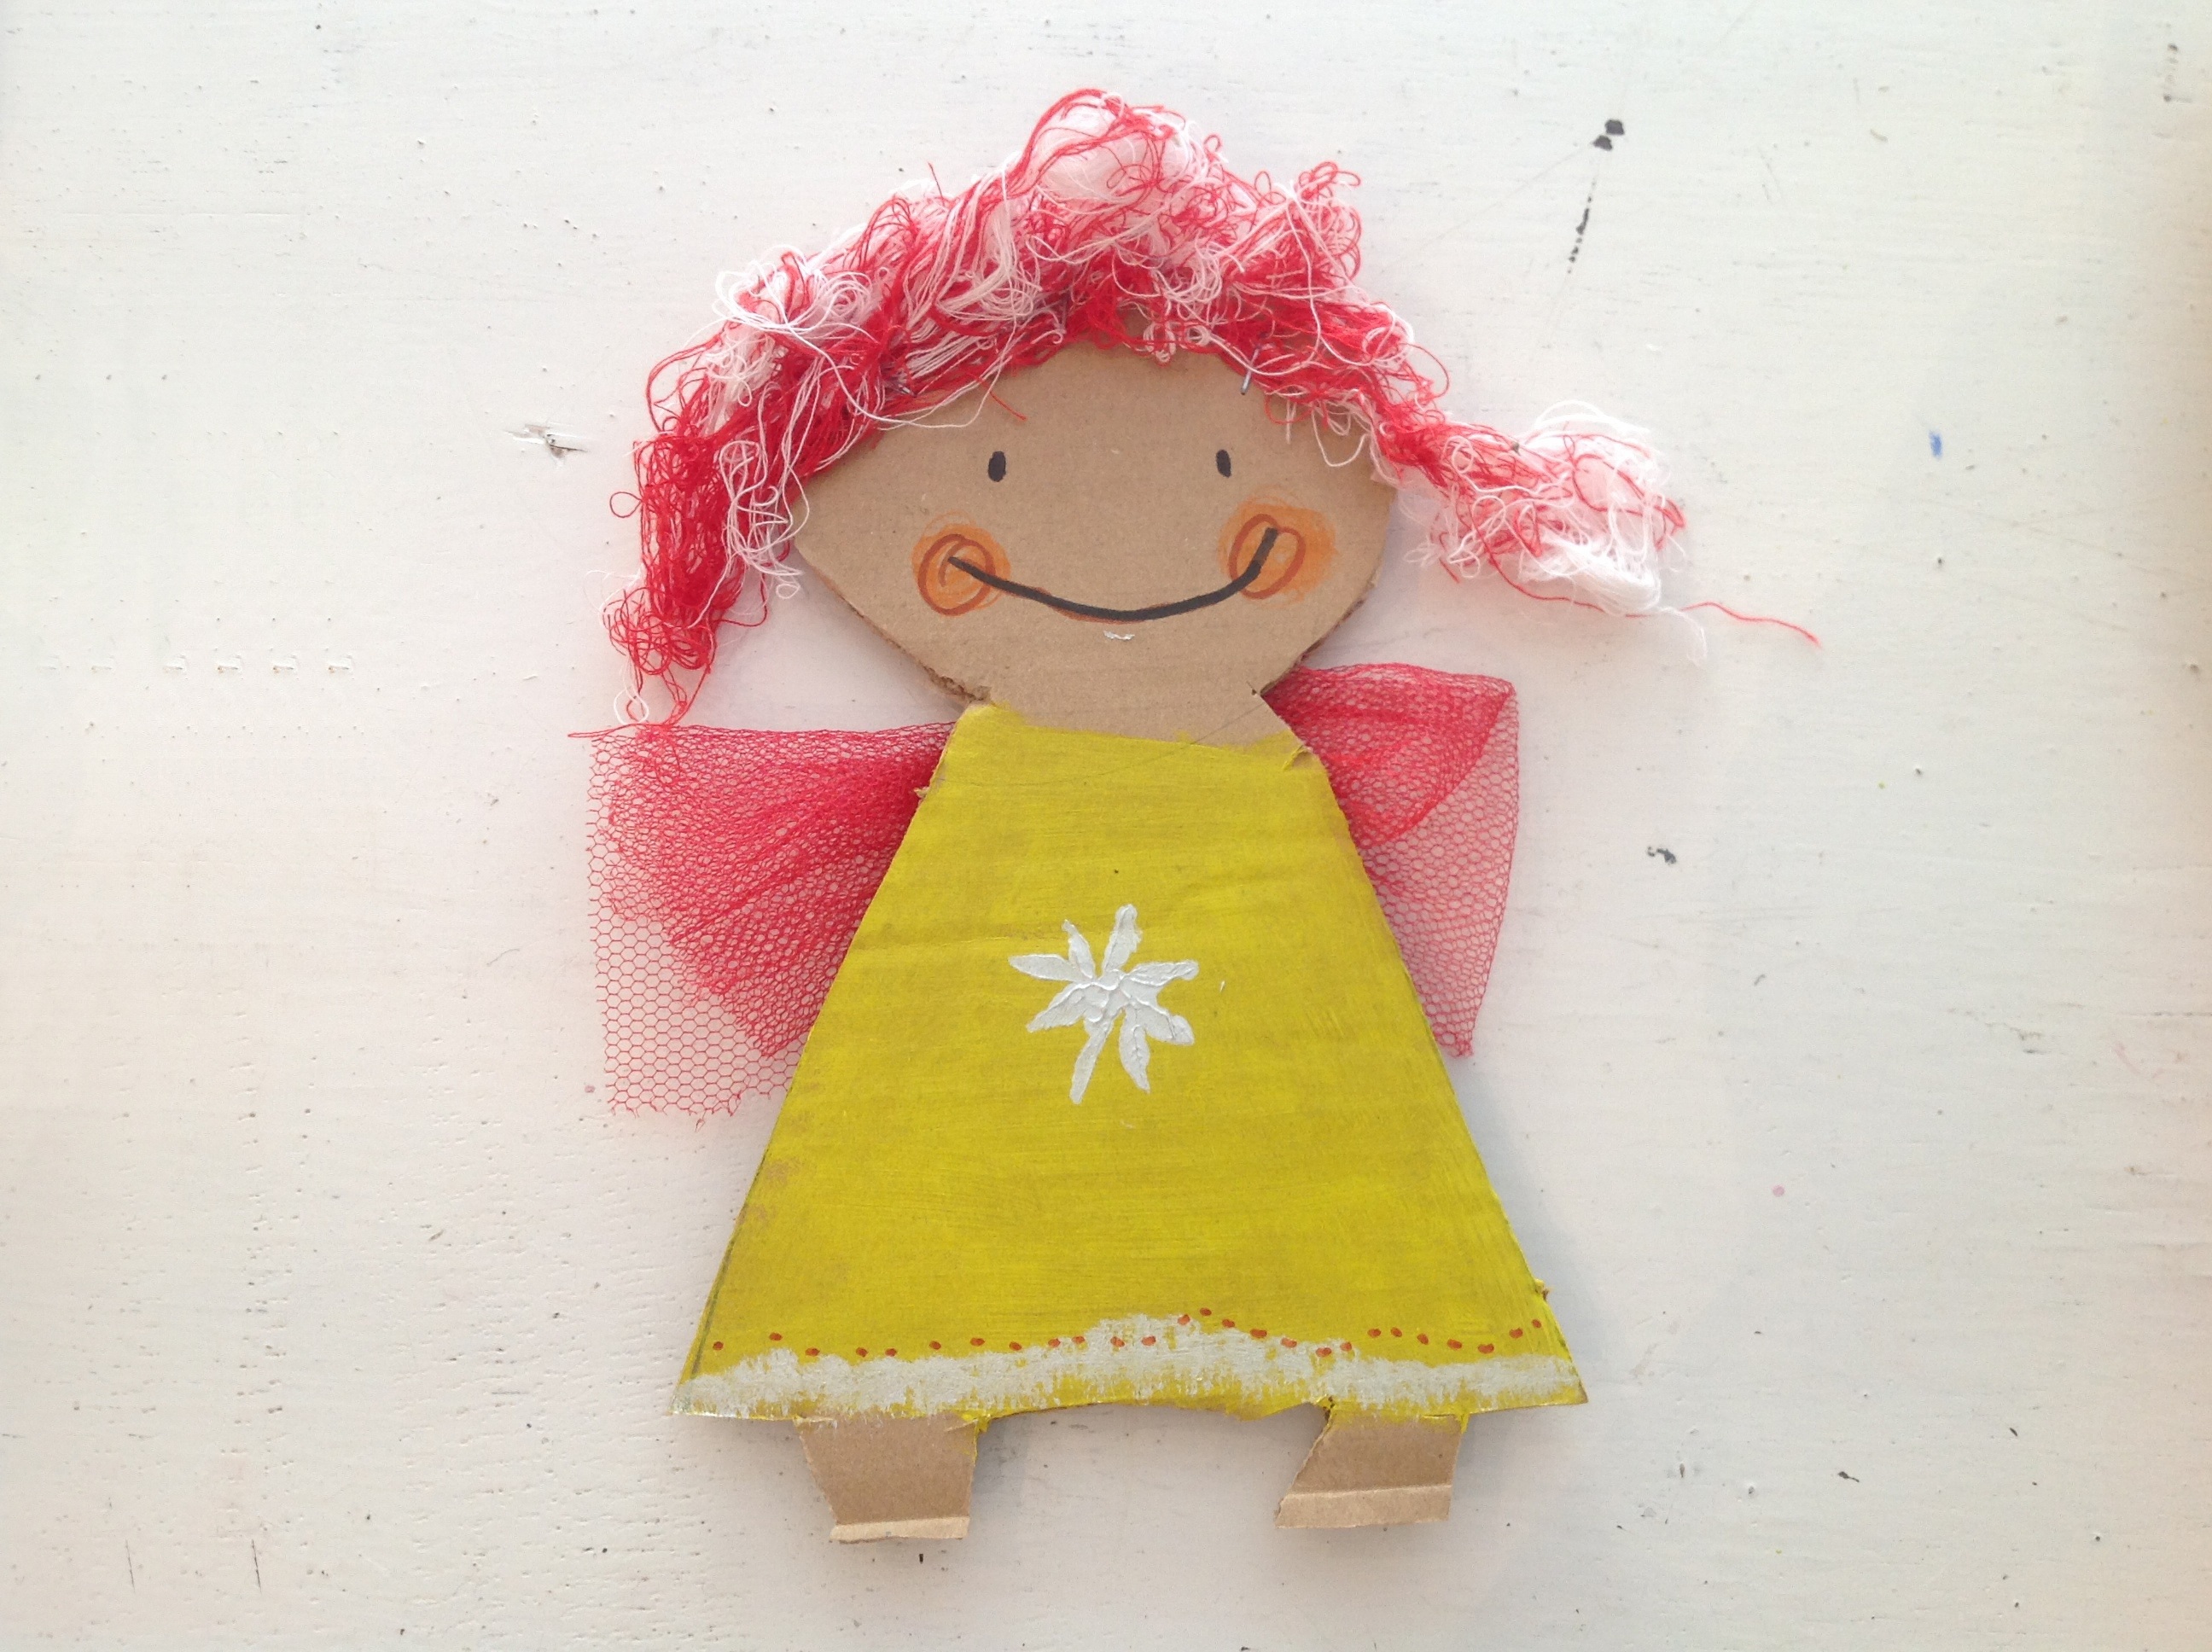
sweet, yellow, pink, christmas, toy, textile, doll, angel, art, figure, funny, tinkered, little angel, tinker, guardian angel, stuffed toy, angel picture, engle